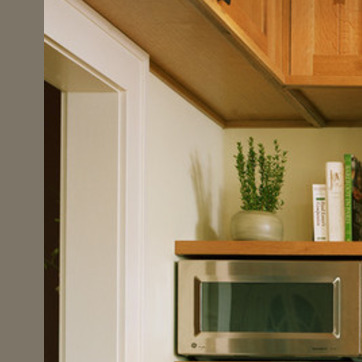
Material: painted